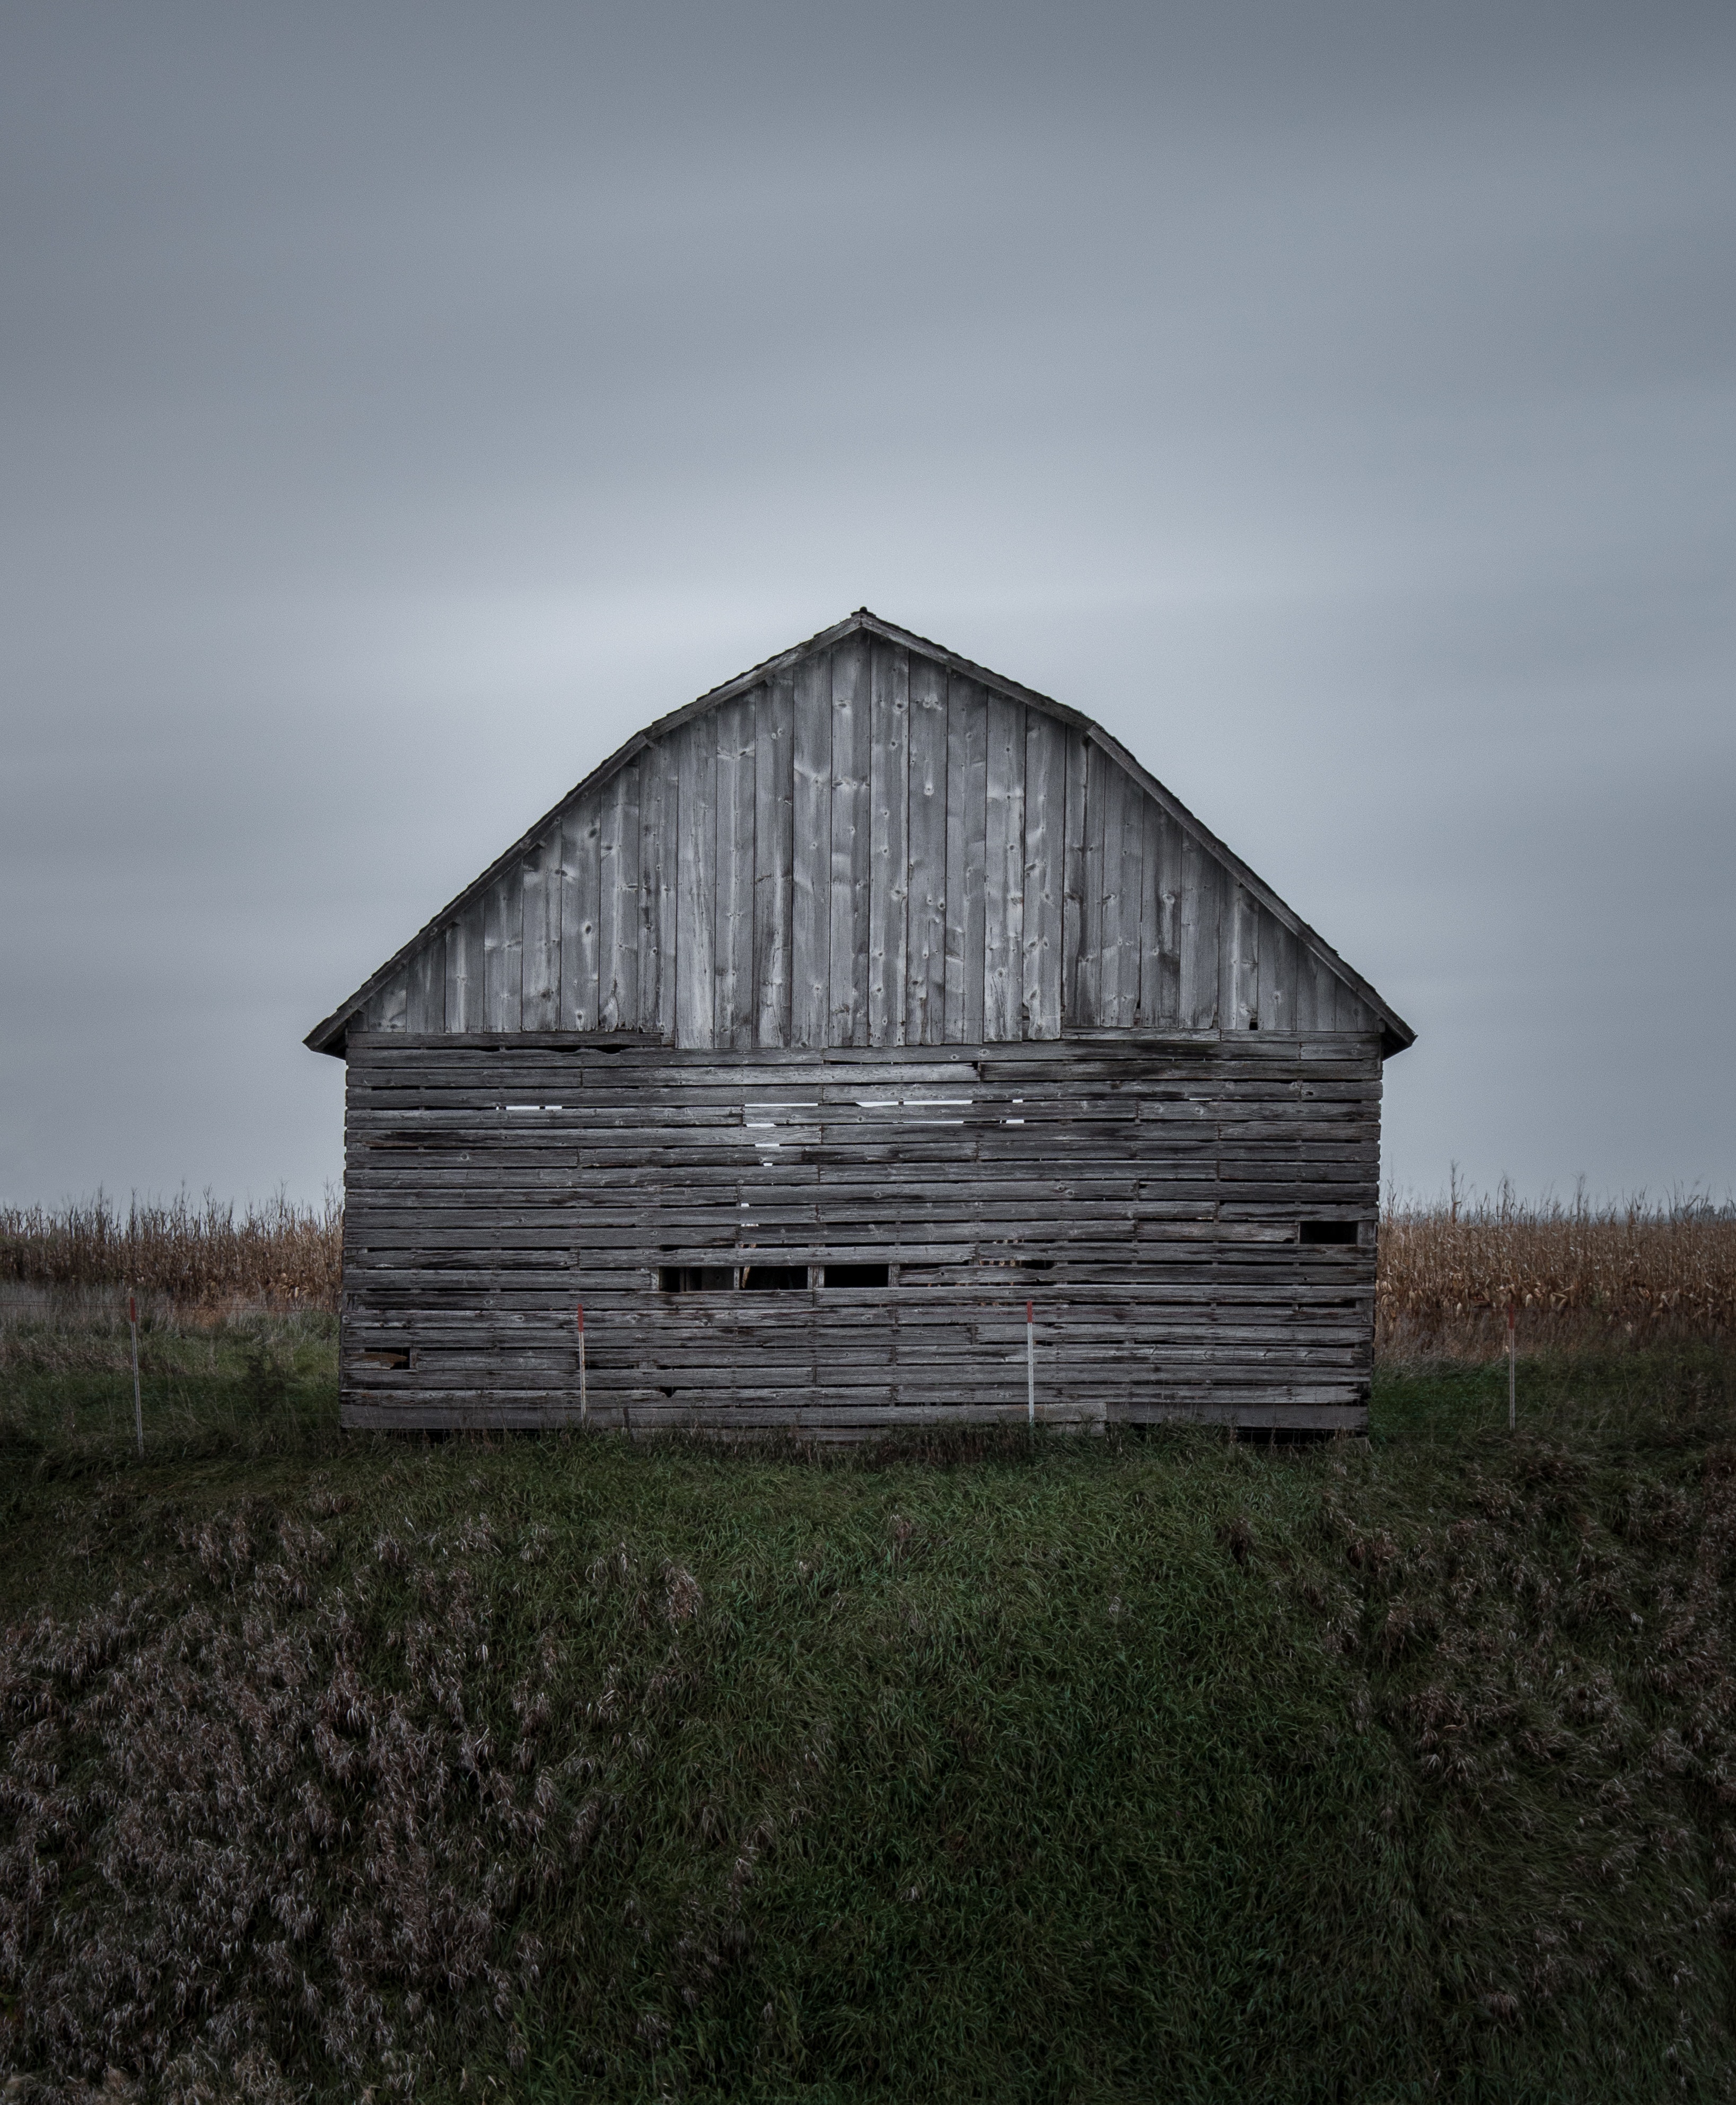
barn, rural area, shack, farm, sky, grass, house, prairie, grassland, building, croft, shed, farmhouse, plain, field